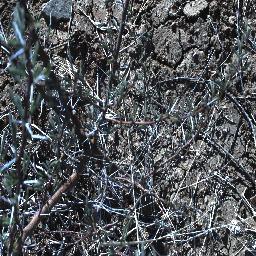
Label: prickly_acacia